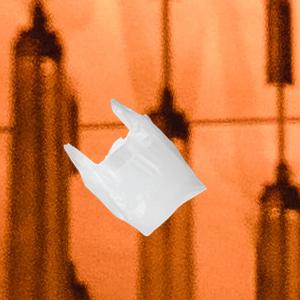
Label: plasticbags